Hello Mary Lou: Prom Night II

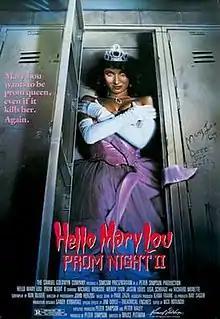
Theatrical release poster

Hello Mary Lou: Prom Night II is a 1987 Canadian supernatural slasher film directed by Bruce Pittman, written by Ron Oliver, and starring Michael Ironside, Wendy Lyon, Louis Ferreira, and Lisa Schrage. It follows Vicki Carpenter, a high school student who becomes possessed by Mary Lou Maloney, a student who died at her high school prom in 1957. A sequel to the slasher film "Prom Night" (1980), it was originally intended to be a standalone film titled "The Haunting of Hamilton High", but was retitled in order to capitalize on the success of the original "Prom Night". The only story connection between the two films is that they are set at the same high school. Both films were executive produced by Peter R. Simpson.